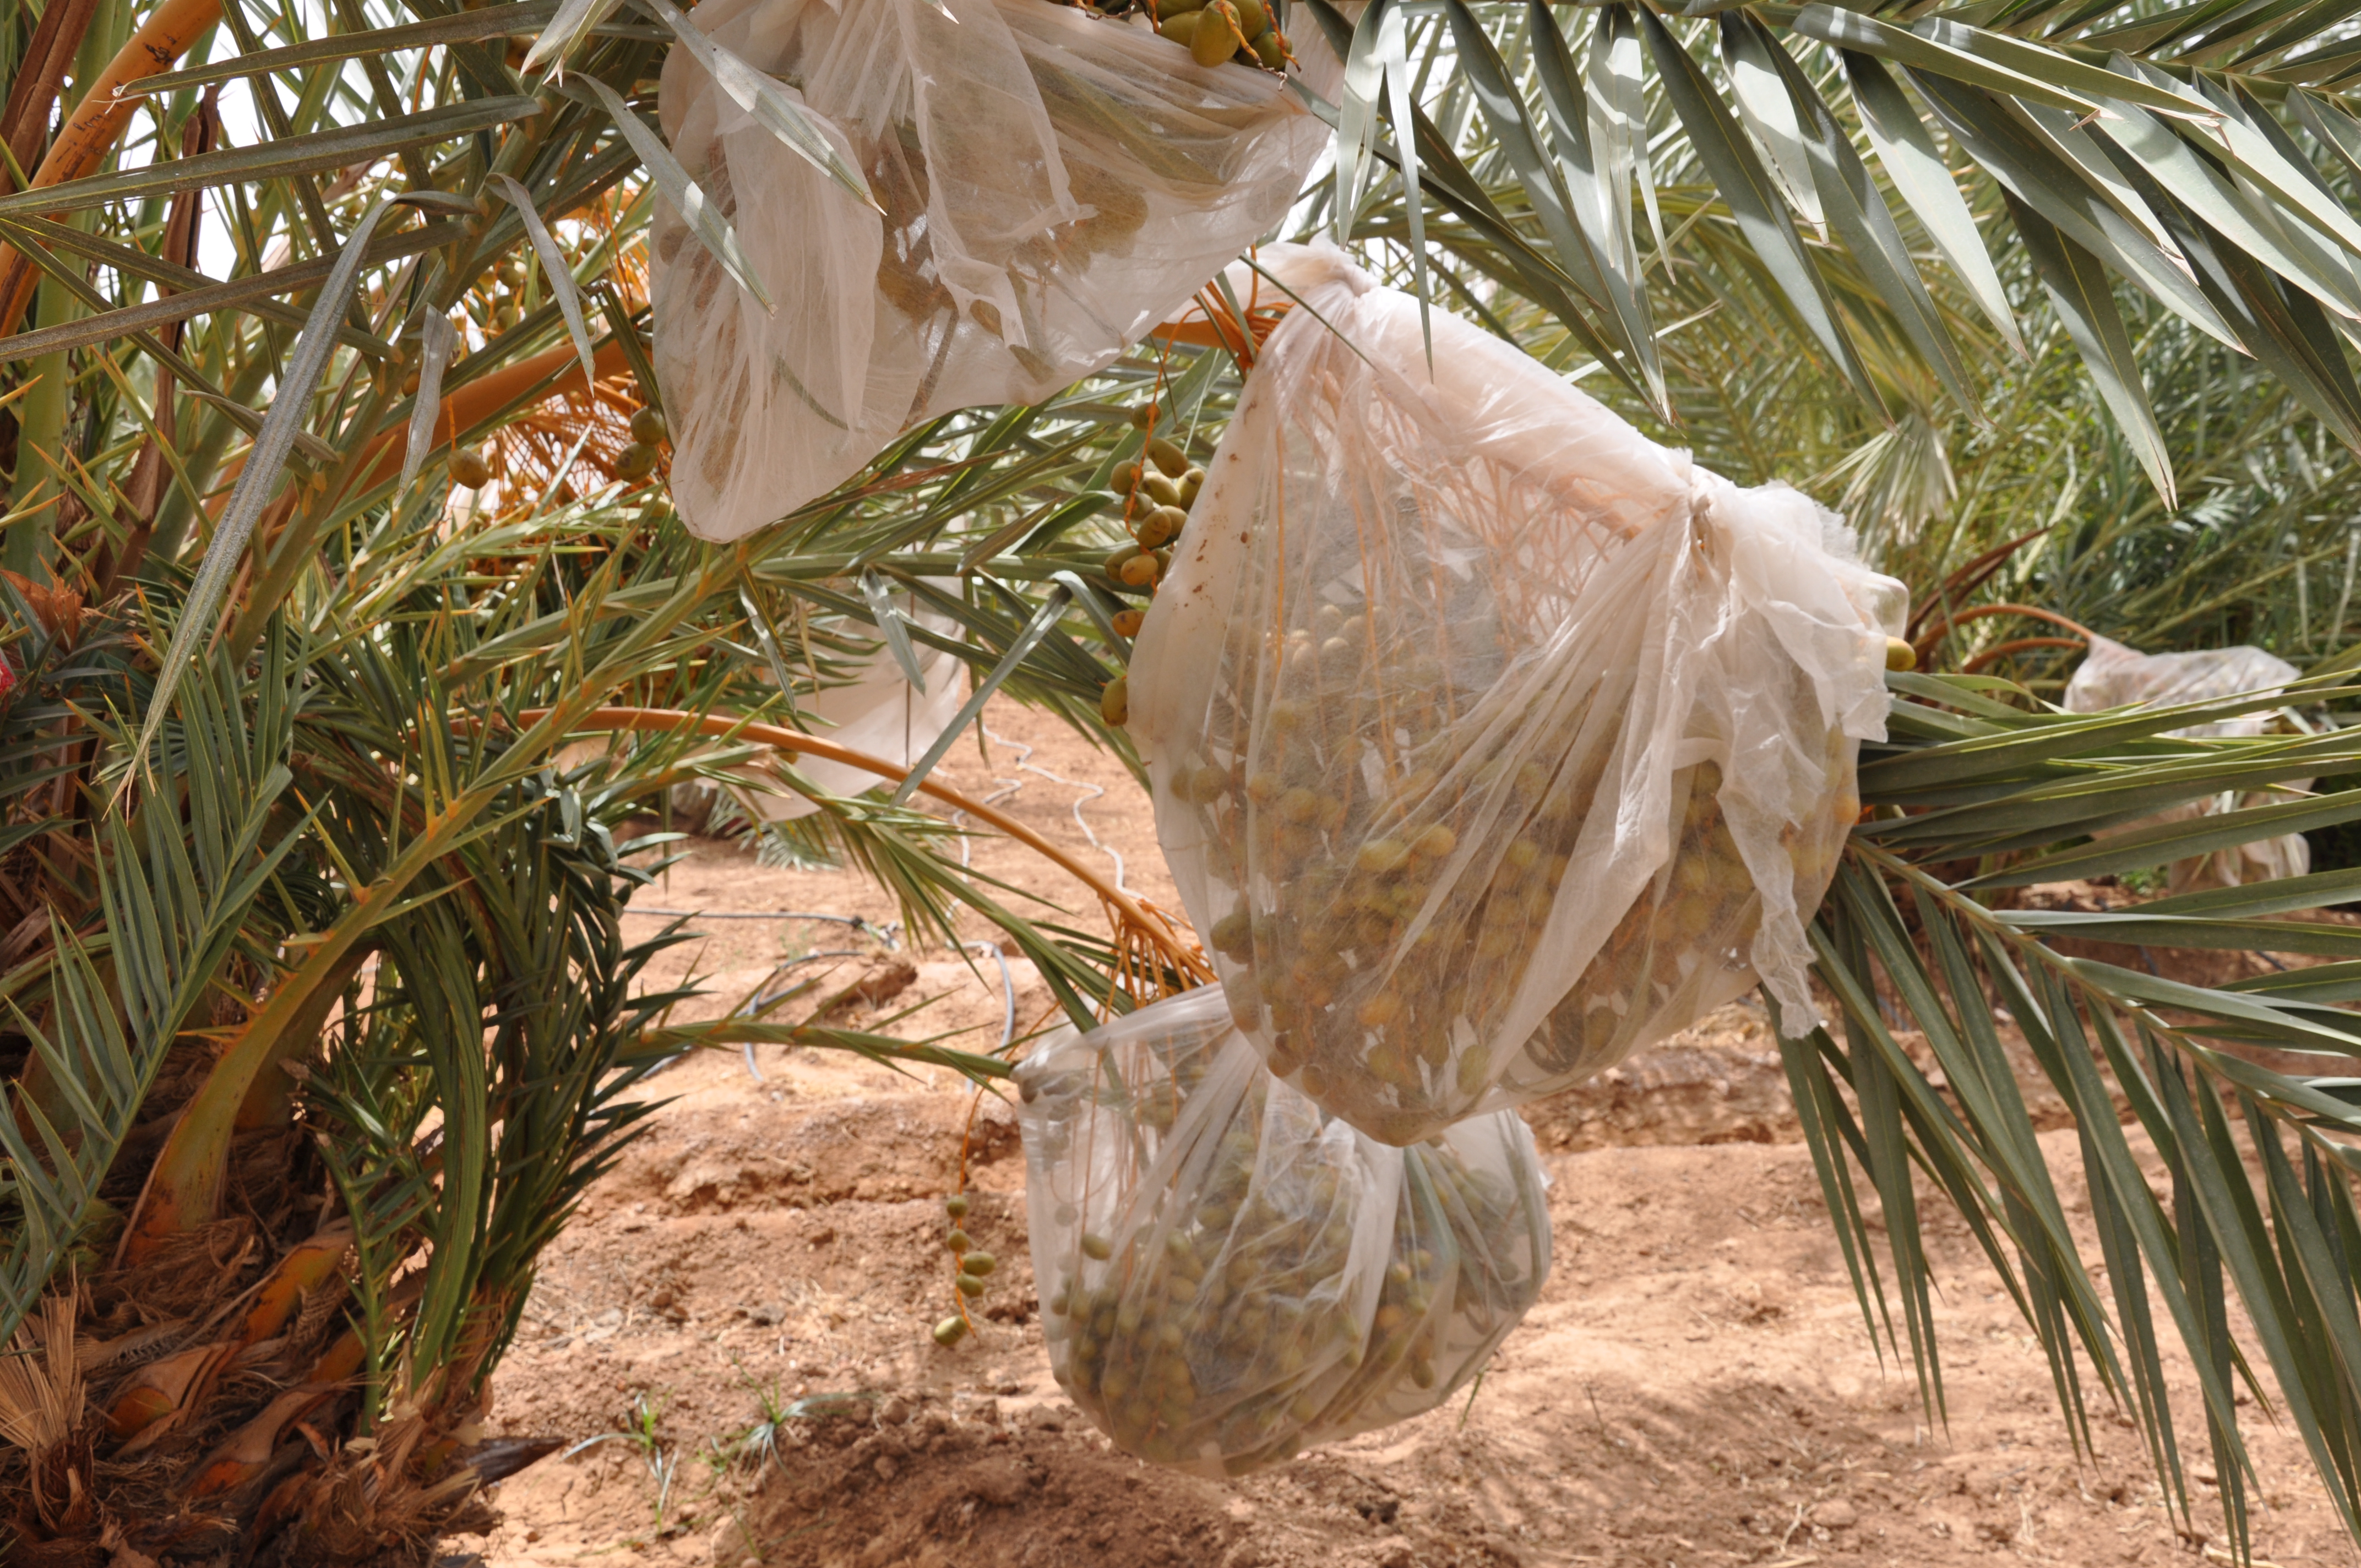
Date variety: Boufagous